Punjab Province (British India)

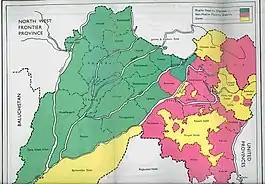
Districts of Punjab with Muslim (green) and non-Muslim (pink) majorities, as per 1941 census

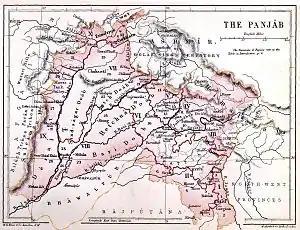
The Punjab in 1880

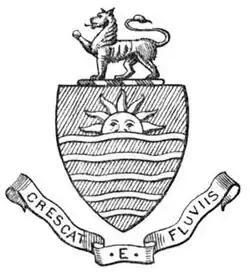
Arms of British Punjab

Delhi and the areas of Gurgaon, Hisar, and Karnal districts were conquered by the British in 1803. On 30 December 1803, the Daulat Scindia signed the Treaty of Surji-Anjangaon with the British after the Battle of Assaye and Battle of Laswari and ceded to the British, Hisar, Panipat, Rohtak, Rewari, Gurgaon, Ganges-Jumna Doab, the Delhi-Agra region, parts of Bundelkhand, Broach, some districts of Gujarat and the fort of Ahmmadnagar. The area of Shimla district was obtained by the British in 1815.